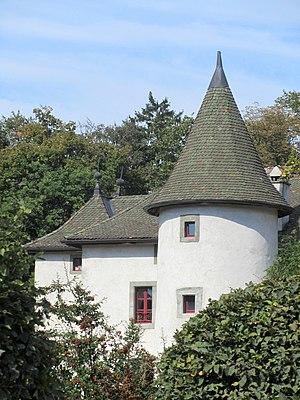
la Maison forte de Loëx, près de Bonne (Haute-Savoie)
La maison-forte de Loëx, ou château de Loëx, est un ancien château devenu maison forte, se dresse sur la commune de Bonne, dans le département de Haute-Savoie.
Cet article recense les monuments historiques de la Haute-Savoie, en France.
La liste des châteaux de la Haute-Savoie recense de manière non exhaustive les différentes fortifications, situées dans le département français de la Haute-Savoie. Il est fait état des inscriptions et classements au titre des monuments historiques.